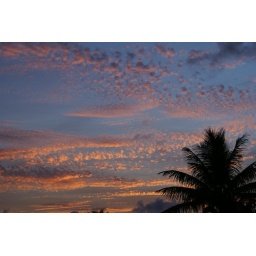
I wanted to get the blue sky and all these orange hue dots got in the way!